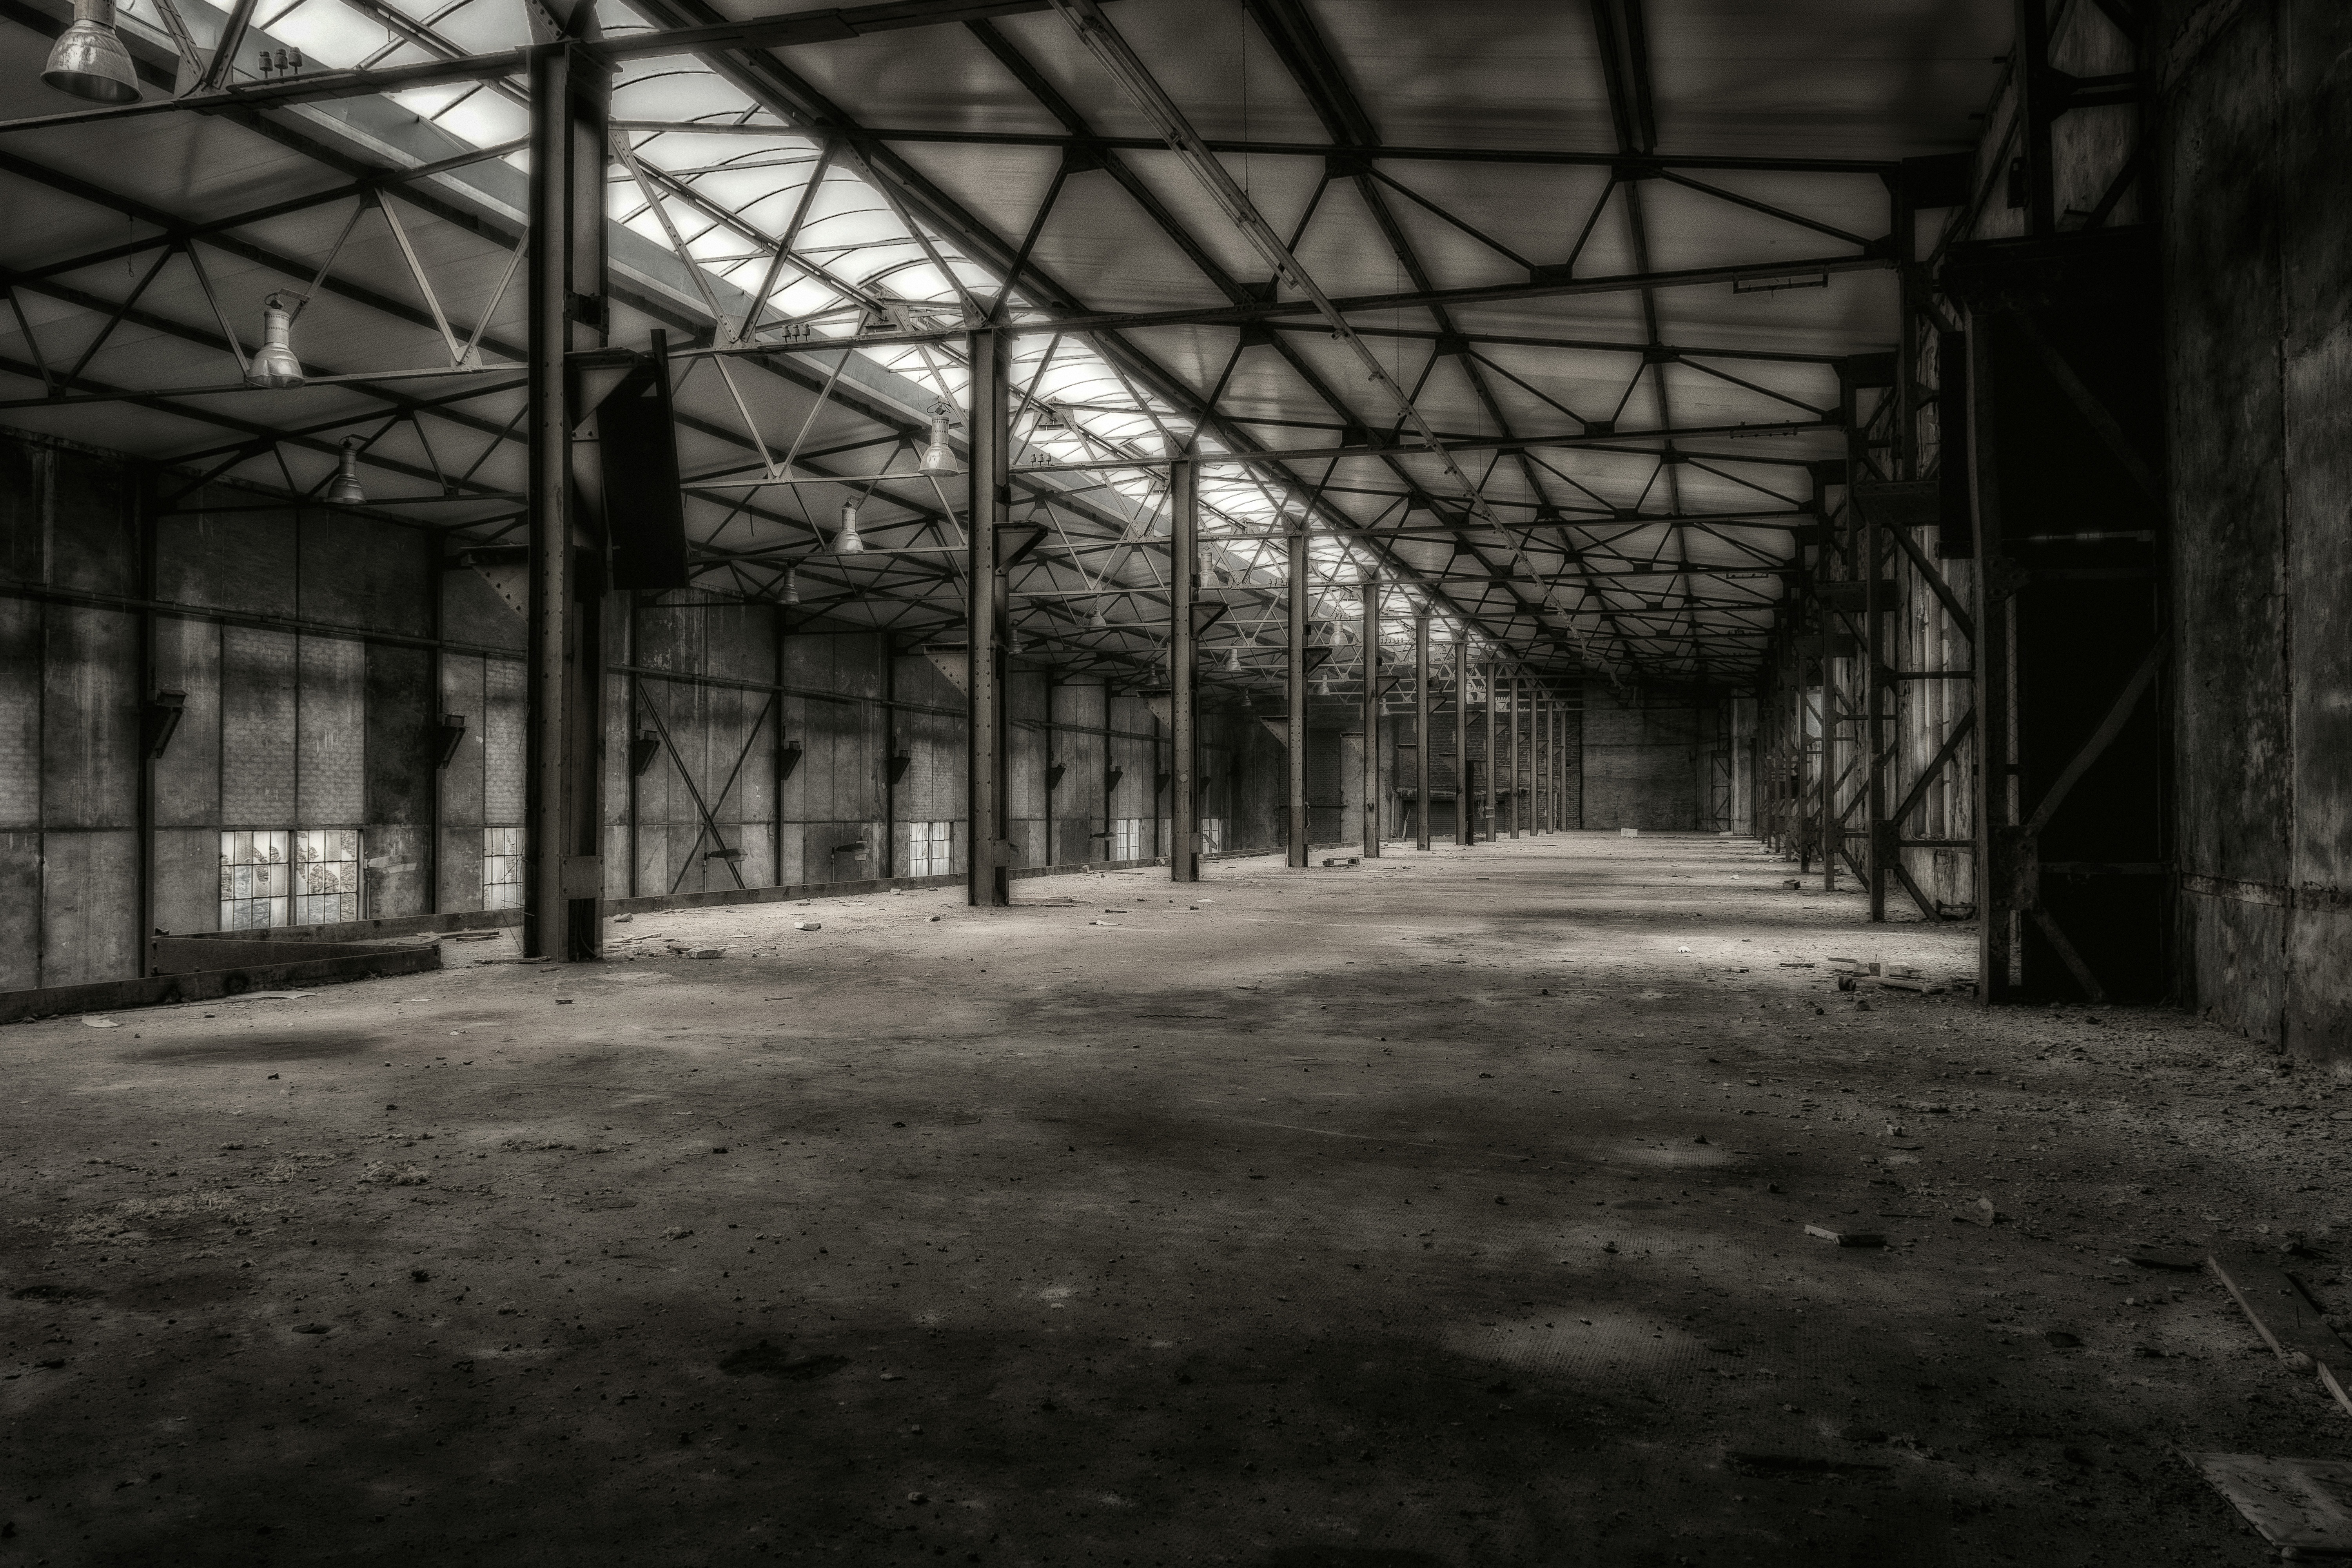
black and white, architecture, building, atmosphere, hall, factory, dirty, darkness, empty, industry, rest, decay, monochrome, neglected, stock, weird, gloomy, mood, leave, lost places, pforphoto, break up, run down, passed, abandoned places, urban area, outdoor structure